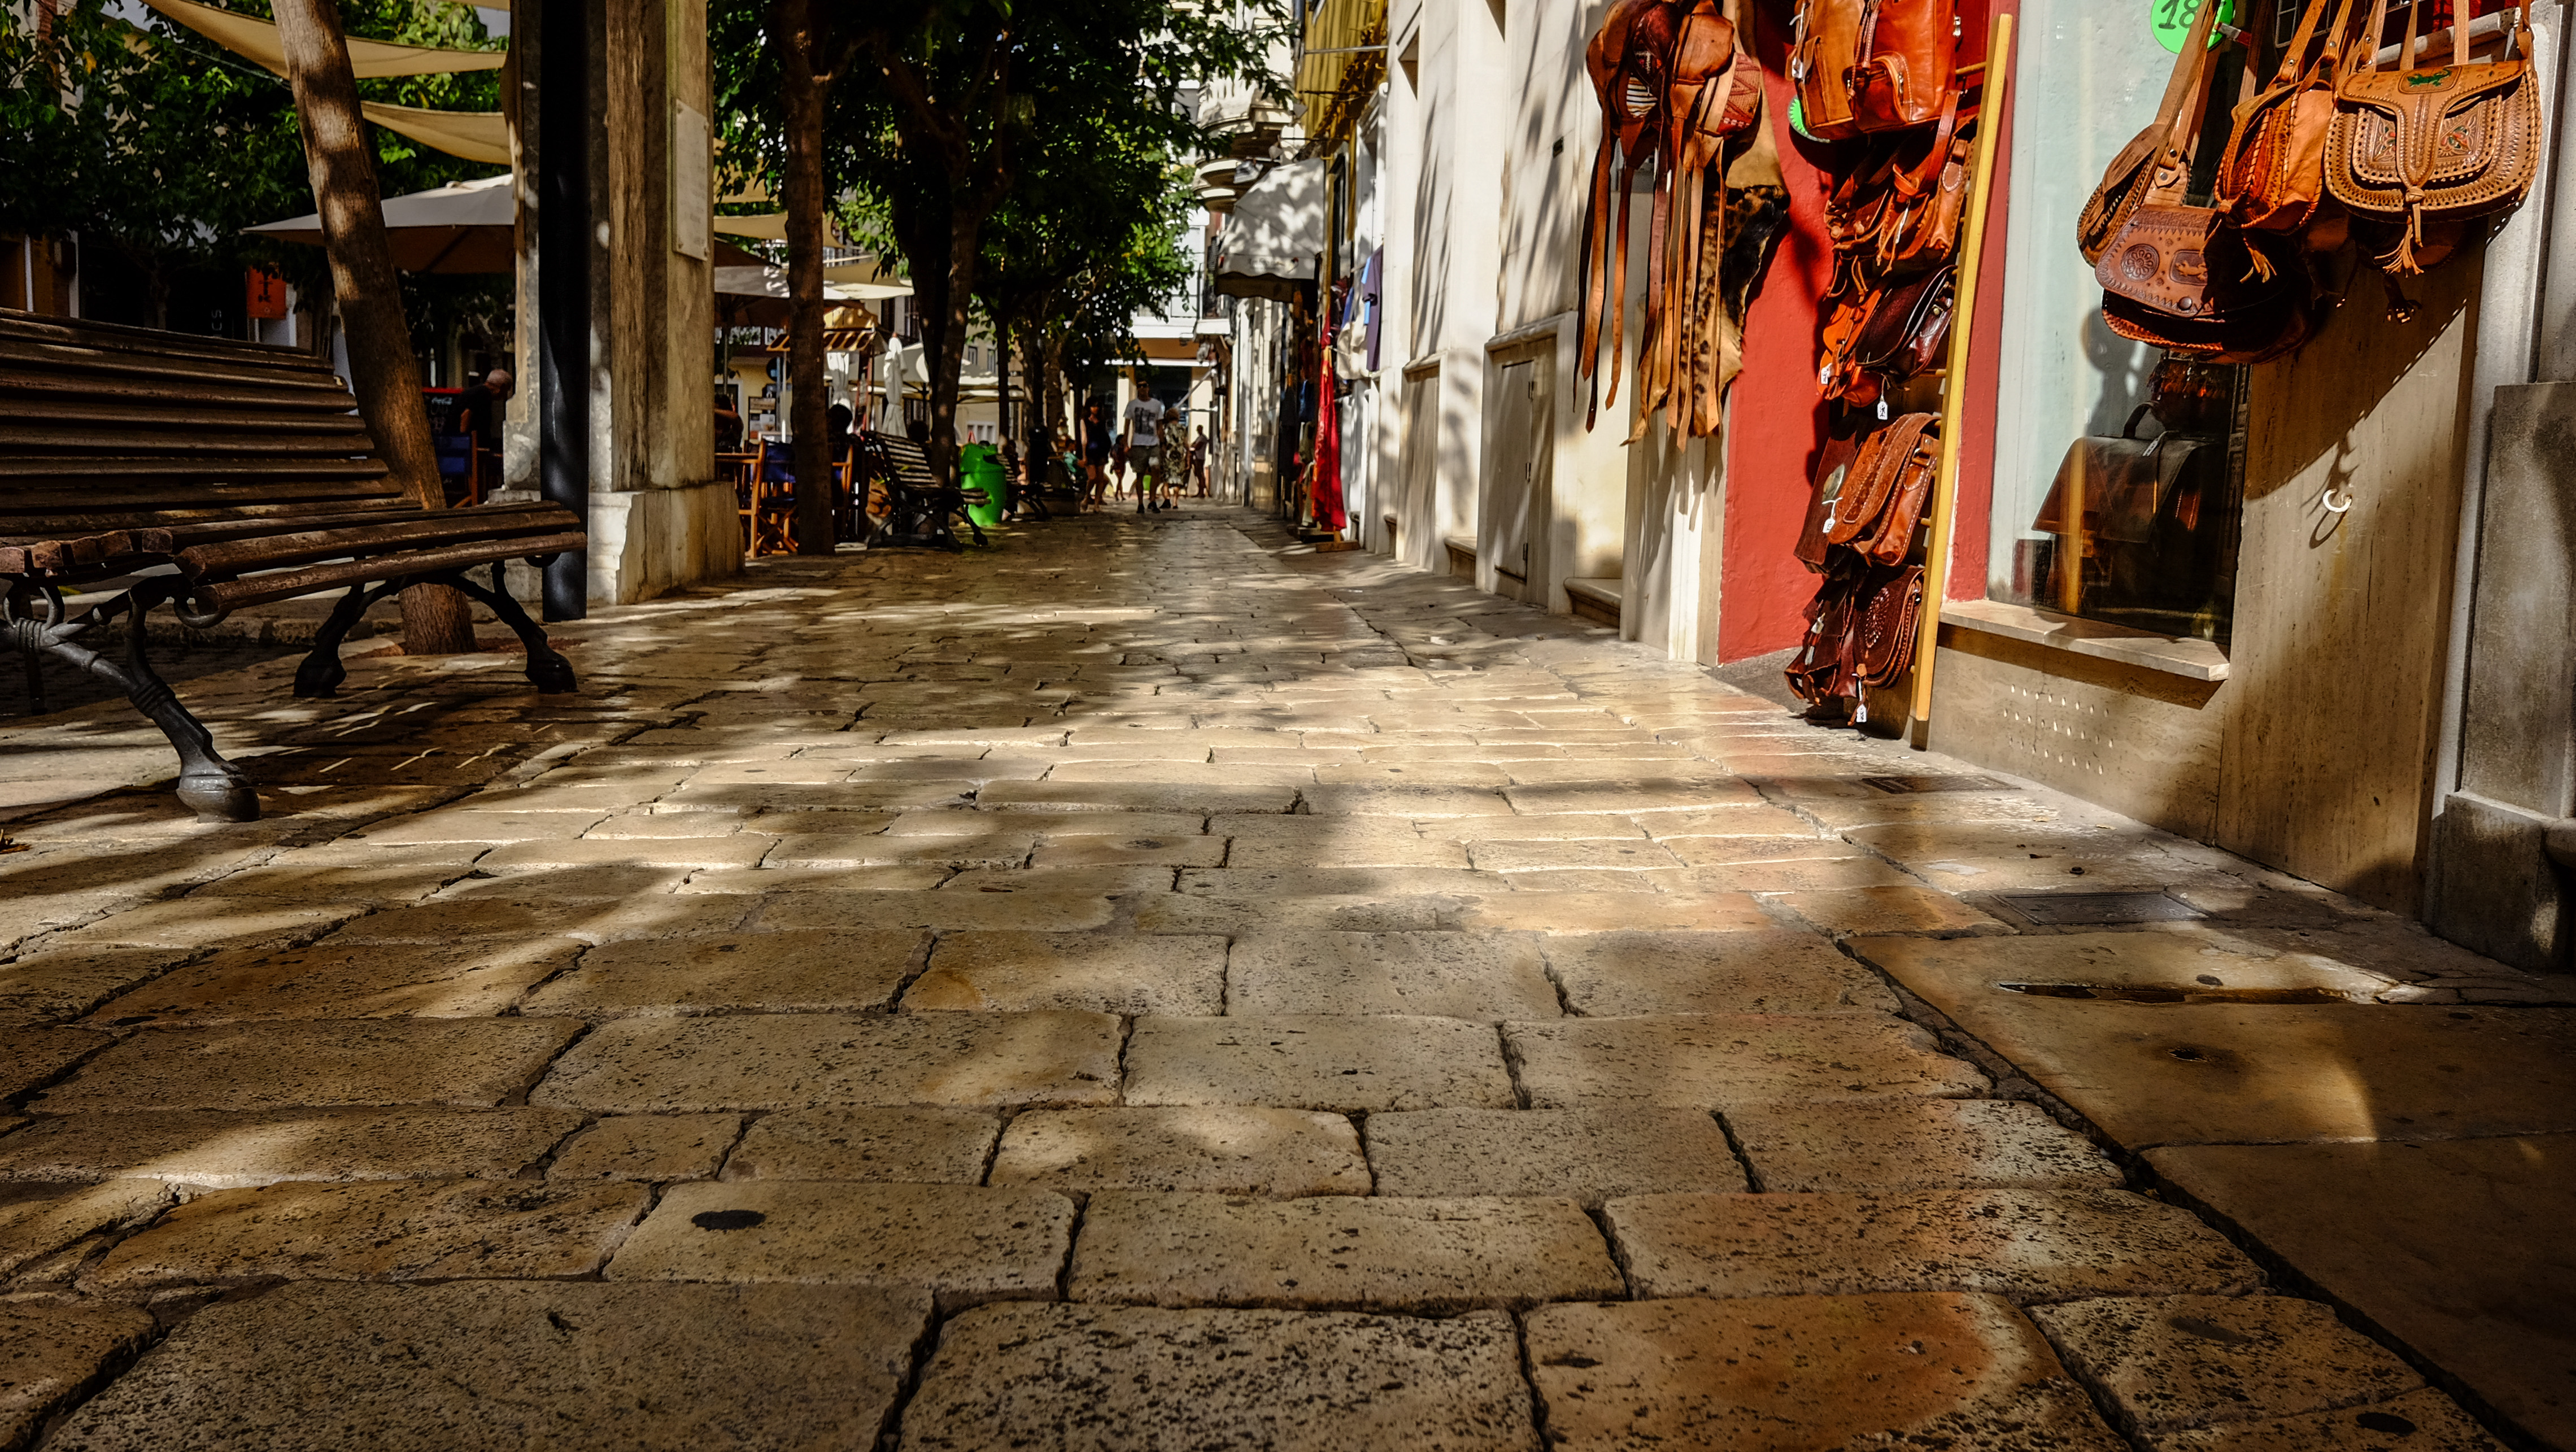
wood, road, street, sidewalk, floor, alley, city, color, lane, art, infrastructure, flooring, road surface, urban area, ancient history, human settlement